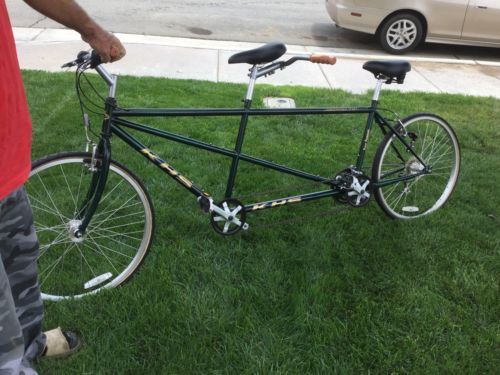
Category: bicycle